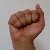
The image shows a hand gesture representing the letter 'A' in Indian Sign Language.